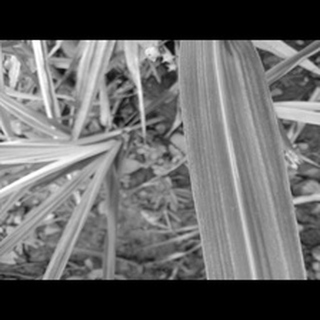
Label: sugarcane_mosaic